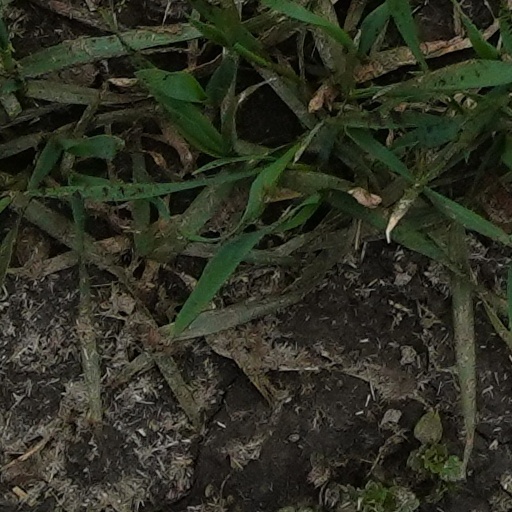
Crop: wheat